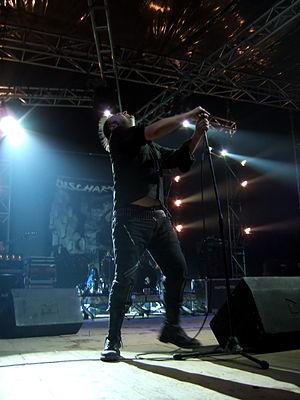
Discharge est un groupe de punk hardcore britannique, originaire de Stoke-on-Trent. Promoteur du son D-beat, le groupe est formé en 1977 par Terrance « Tez » Roberts et Roy « Rainy » Wainwright. Le groupe subit beaucoup de changements de musiciens entre le milieu des années 1980 et le début des années 2000.